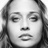
Emotion: neutral